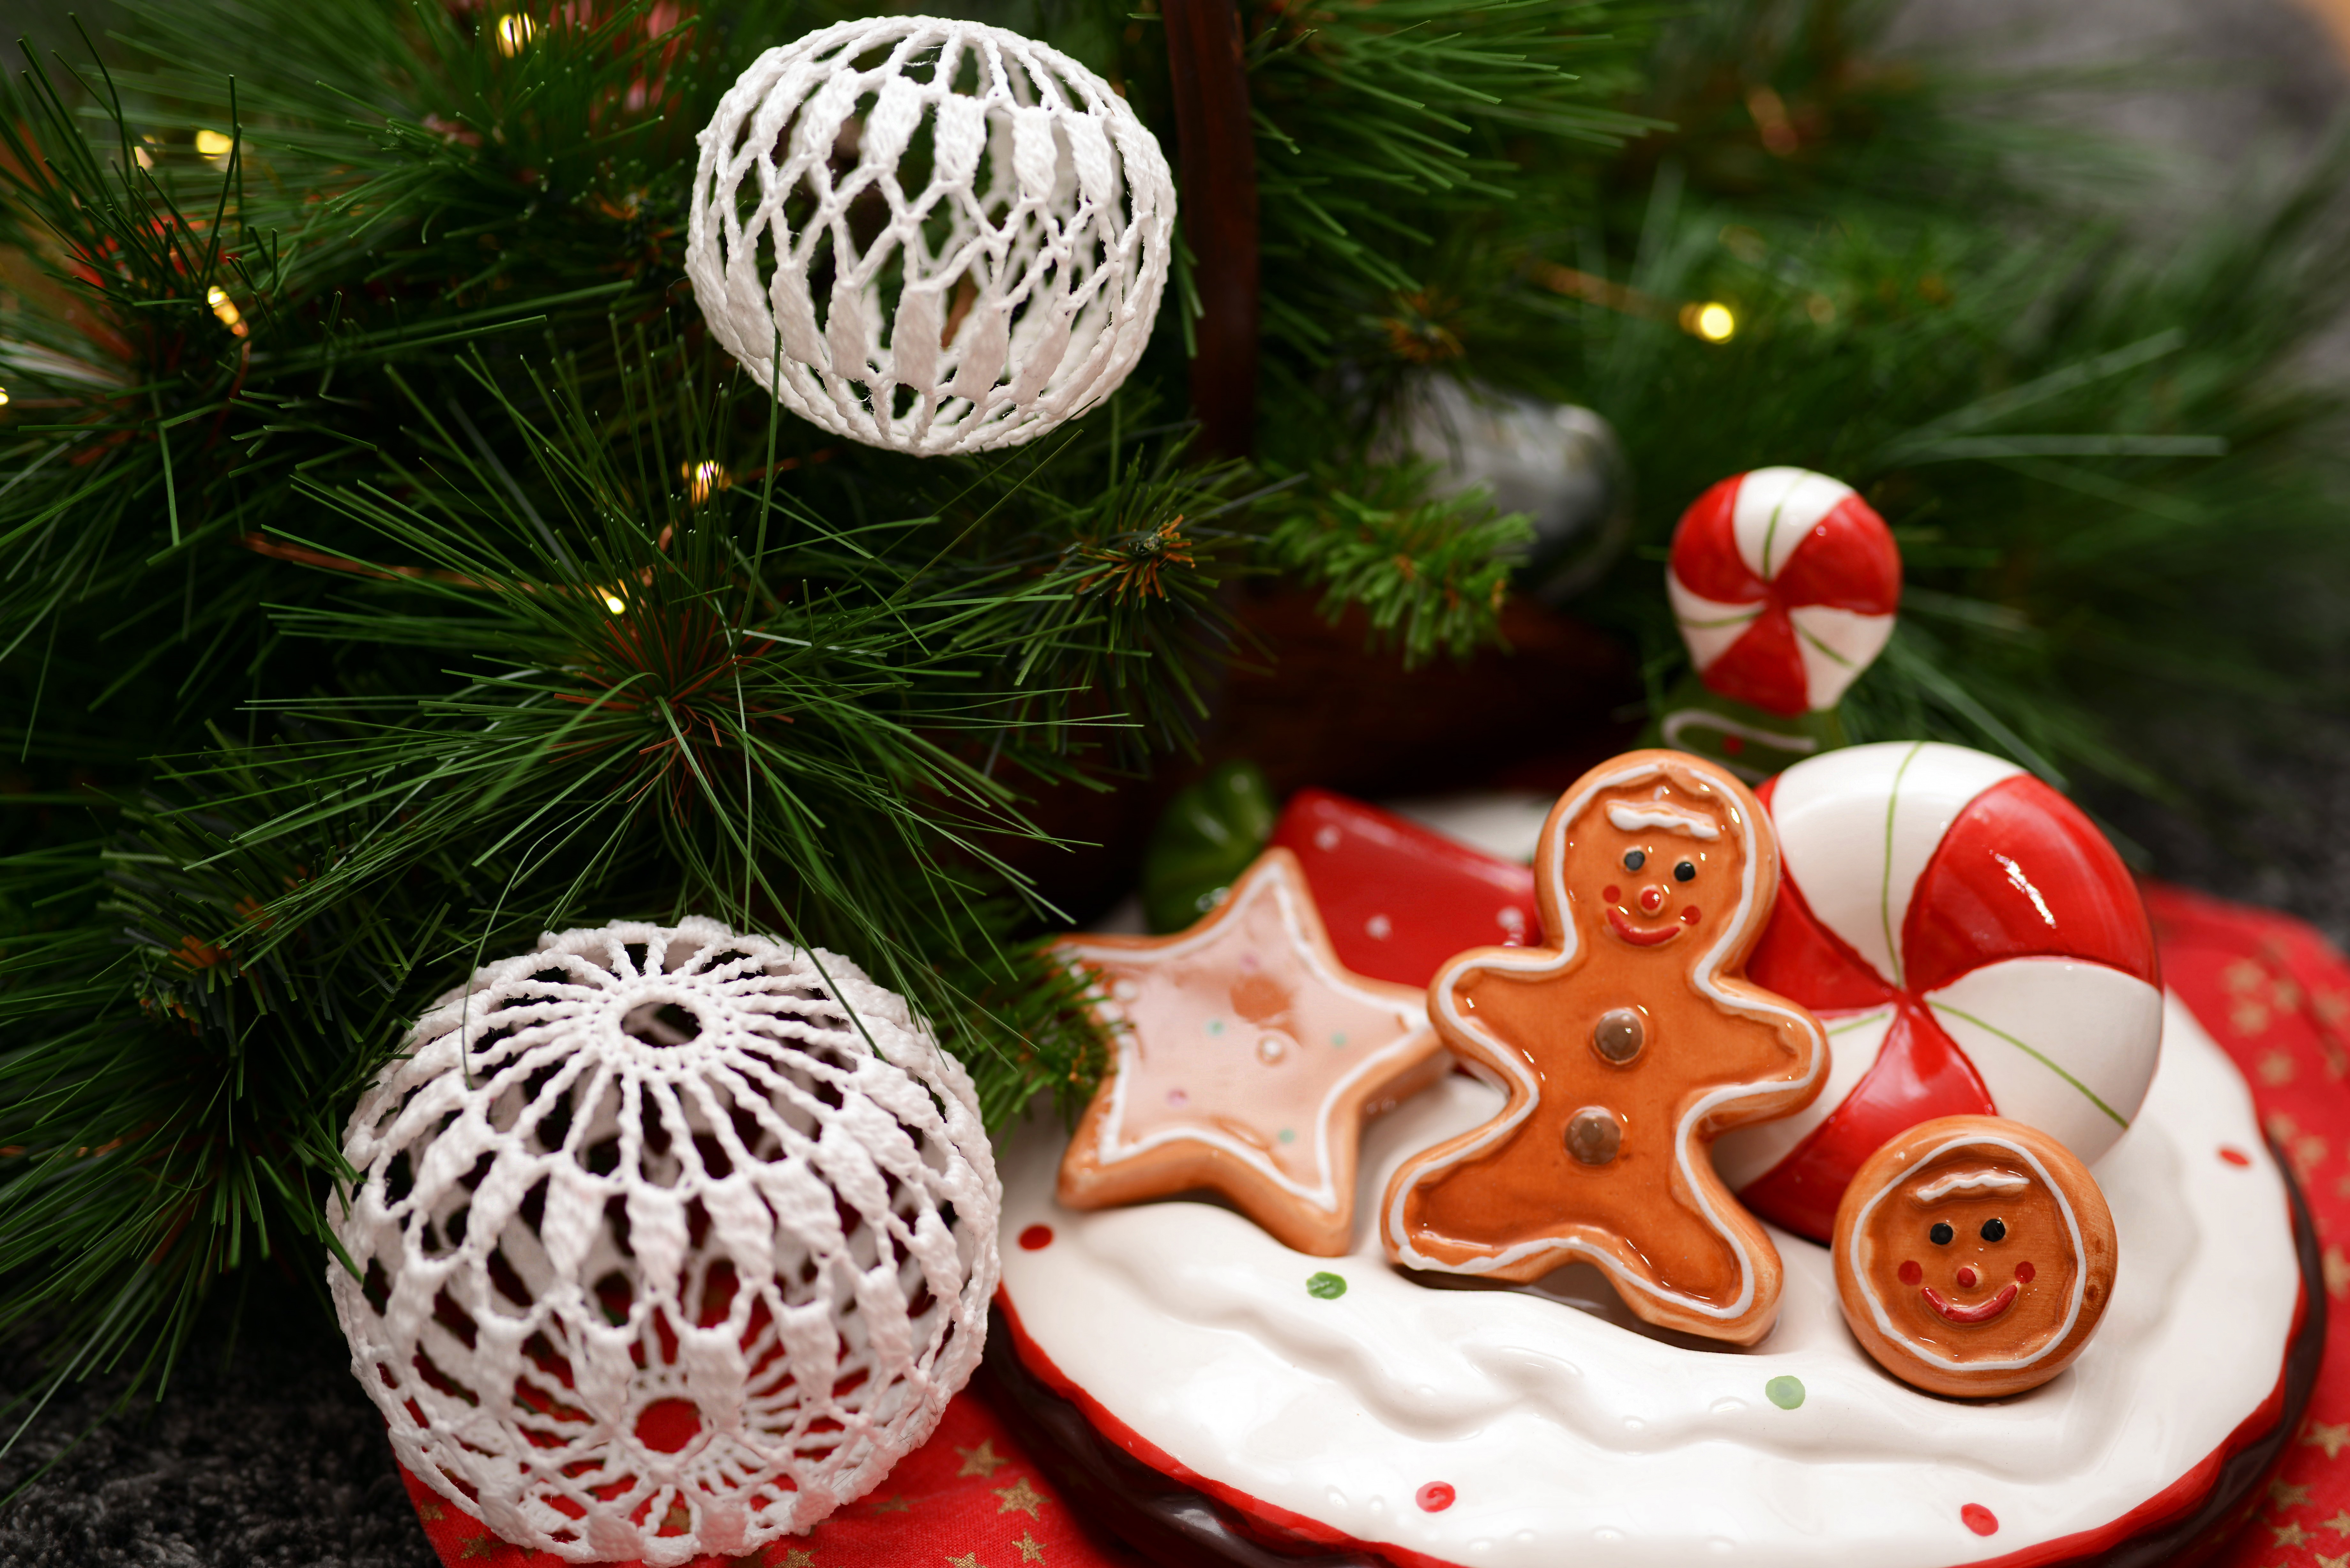
decoration, food, green, red, holiday, christmas, dessert, christmas tree, bauble, christmas decoration, crochet, holidays, handmade, event, christmas decorations, christmas ornaments, christmas baubles, christmas tree decoration